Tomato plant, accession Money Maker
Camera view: bottom (45 deg); turntable rotation: 90 degrees
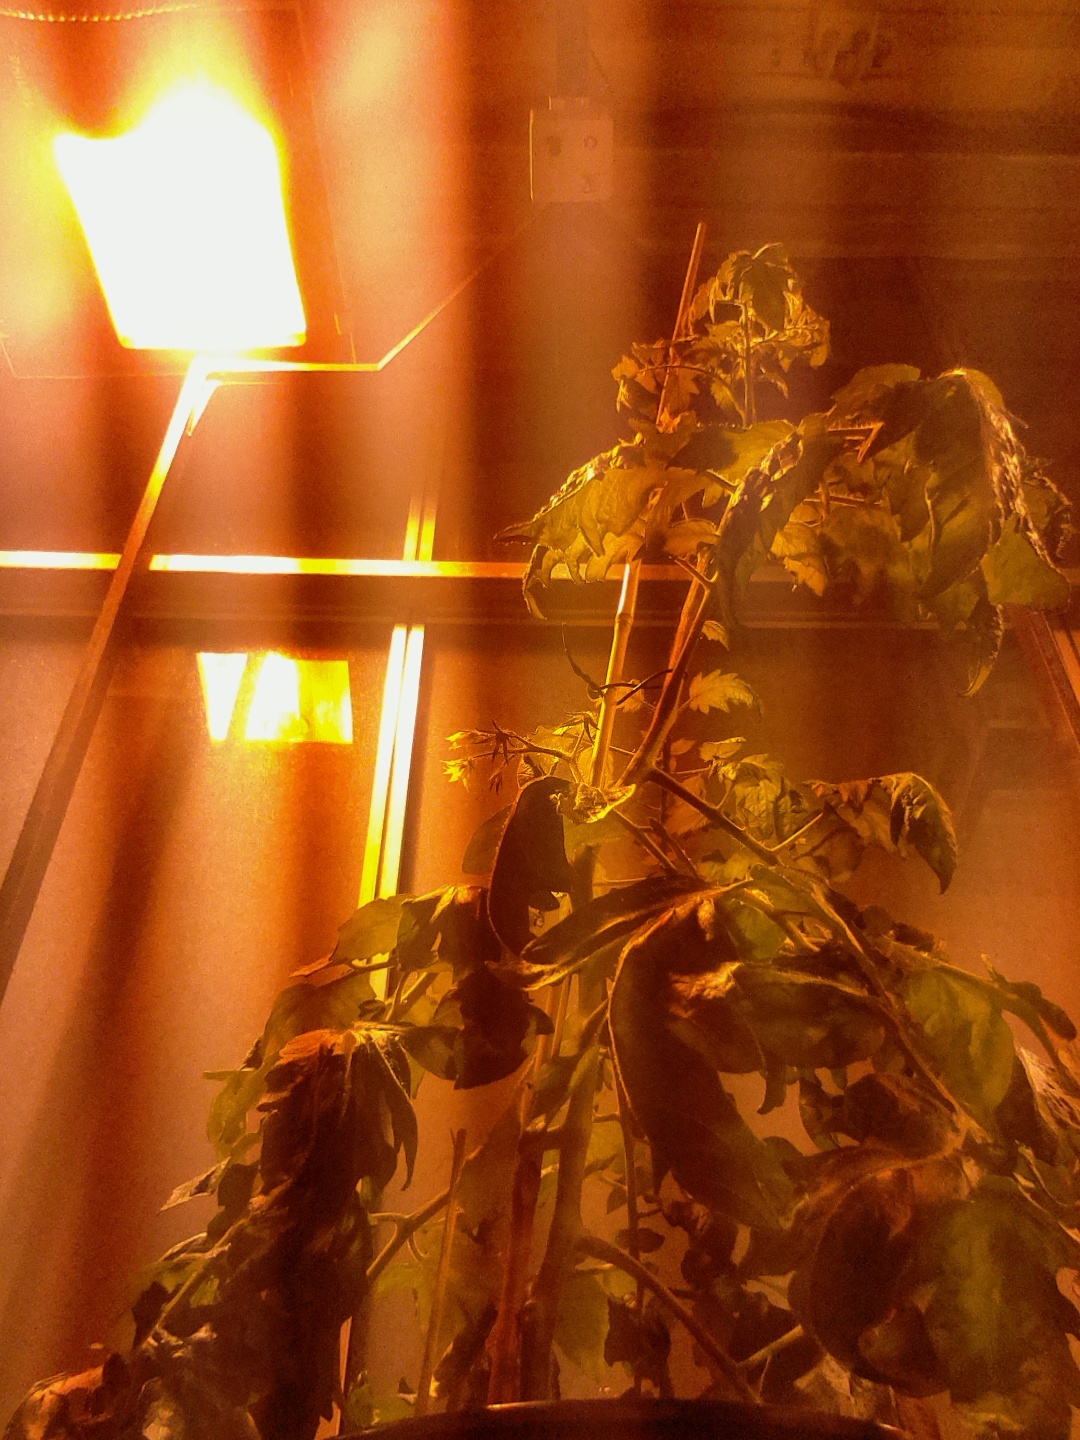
BBCH growth stage 68: Full flowering, 80%-90% of flowers open, more petals falling